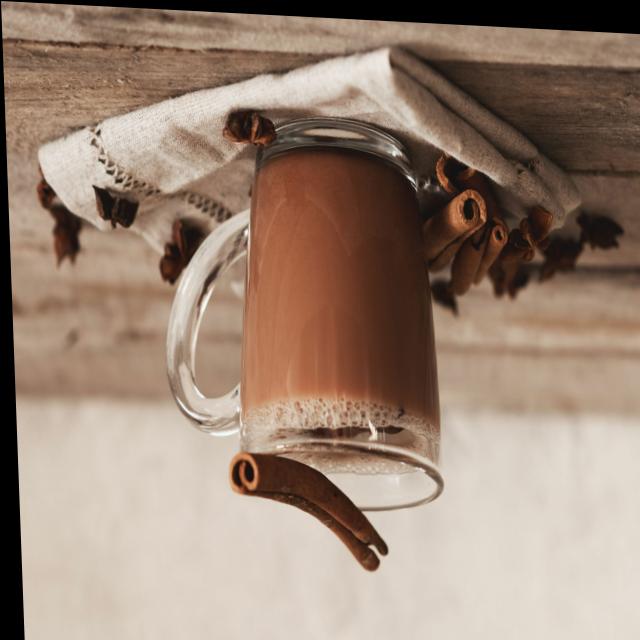
Dish: chai